Marquette City Hall

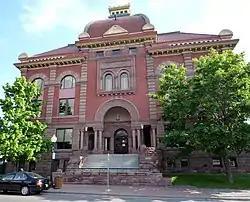
Hall in 2009

The Marquette City Hall is a former government building located at 204 Washington Street in Marquette, Michigan. It was listed on the National Register of Historic Places in 1975 and designated a Michigan State Historic Site in 1974.